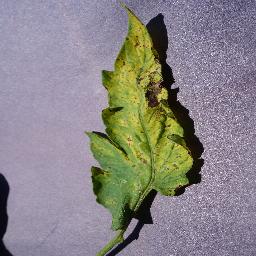
Label: Tomato___Septoria_leaf_spot